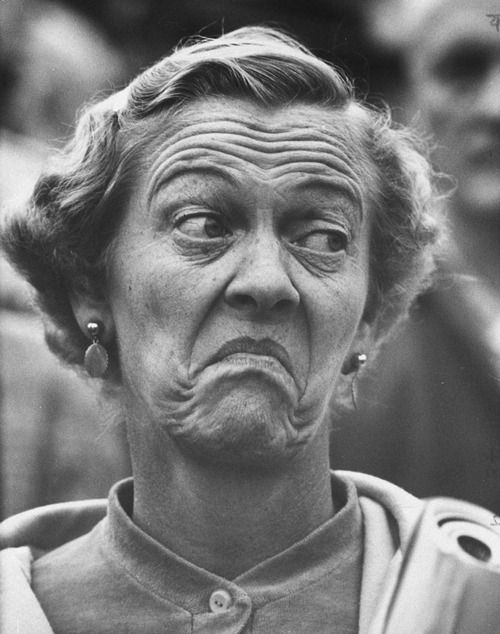
Gender: women